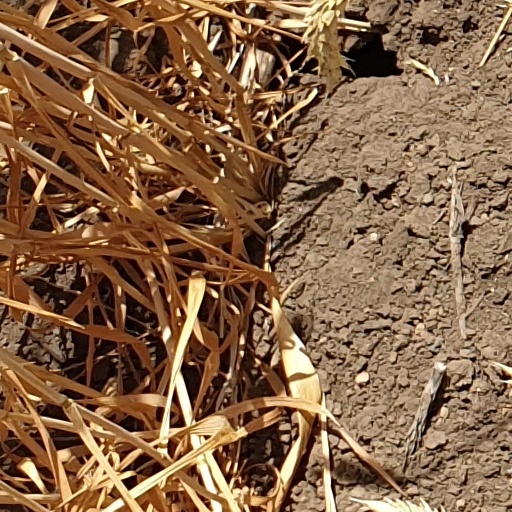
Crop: wheat